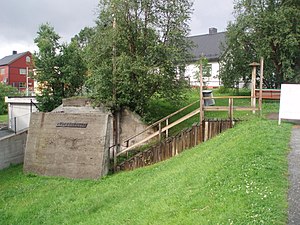
Kirkenes / Erhvervsliv
Tilflugtsrummet "Andersgrotta".
Kirkenes er en by og administrationscenter i Sør-Varanger kommune i Troms og Finnmark fylke i Norge. Stedet har 8.684 indbyggere pr 1. januar 2019.